DNS over HTTPS

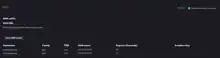
An example of DNS over HTTPS usage on Firefox 89

In 2018, Mozilla partnered with Cloudflare to deliver DoH for Firefox users that enable it (known as Trusted Recursive Resolver). On February 25, 2020, Firefox started enabling DNS over HTTPS for all US-based users, relying on Cloudflare's resolver by default.